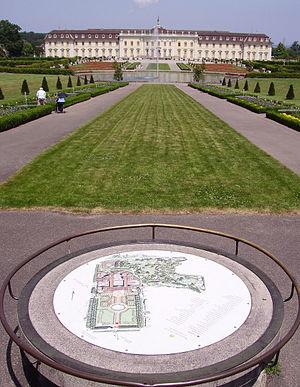
Louisbourg ou Ludwigsbourg est une ville allemande du Land du Bade-Wurtemberg. Ville baroque située en banlieue nord de Stuttgart, au bord du Neckar, de l'autoroute A81 et à 35 minutes en voiture de l'aéroport.